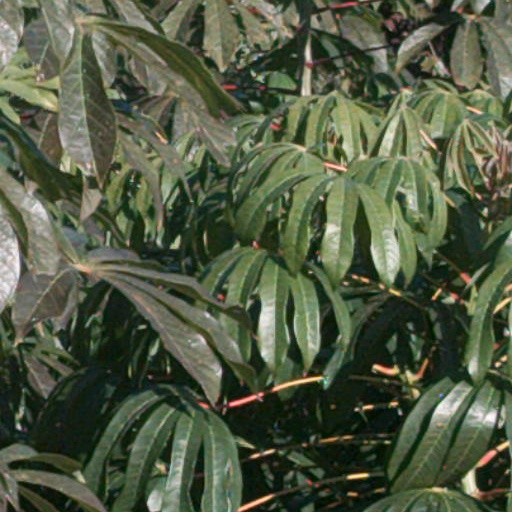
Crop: cassava